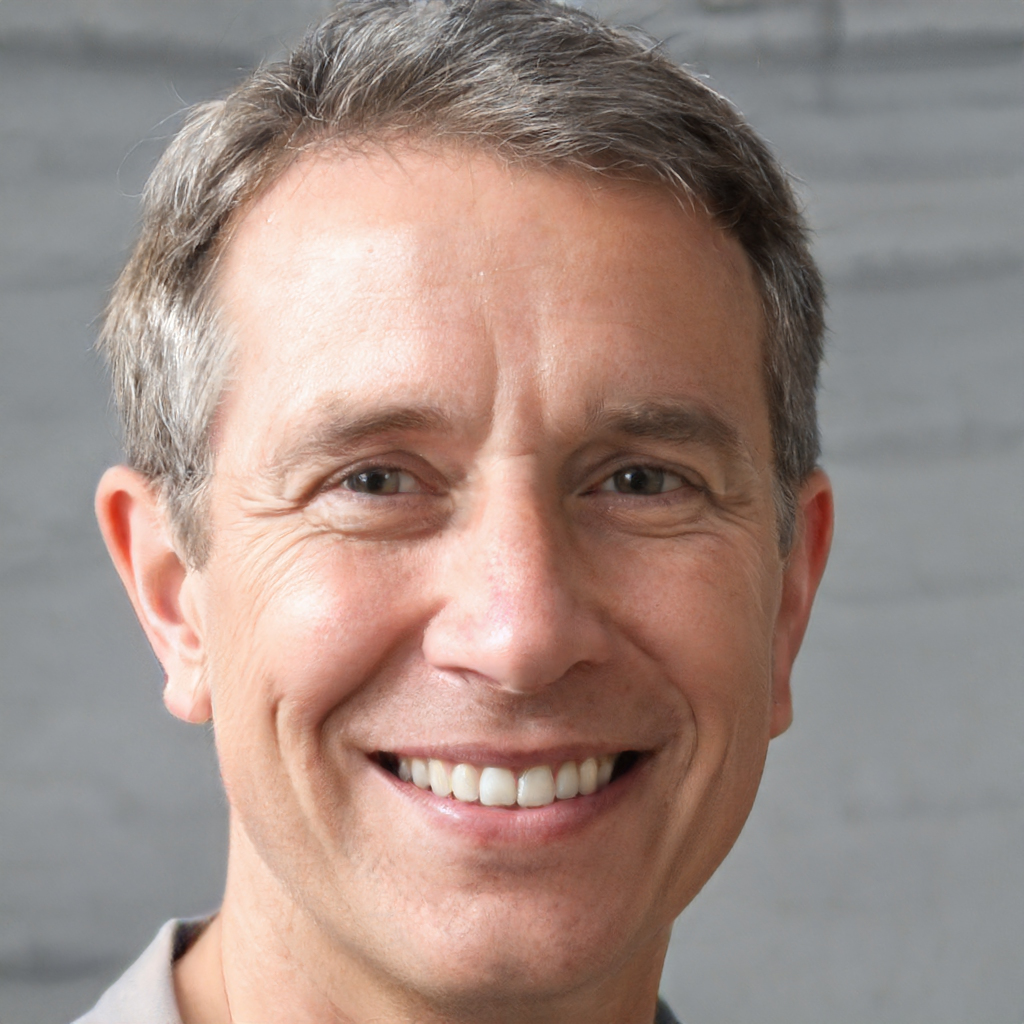
Label: No Watermark